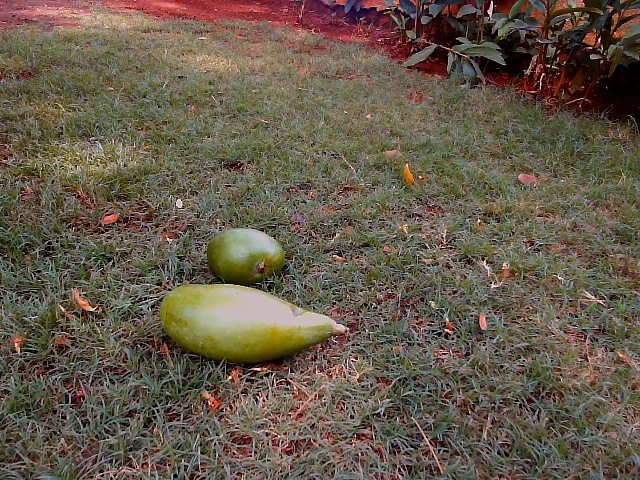
Label: Raw_Mango